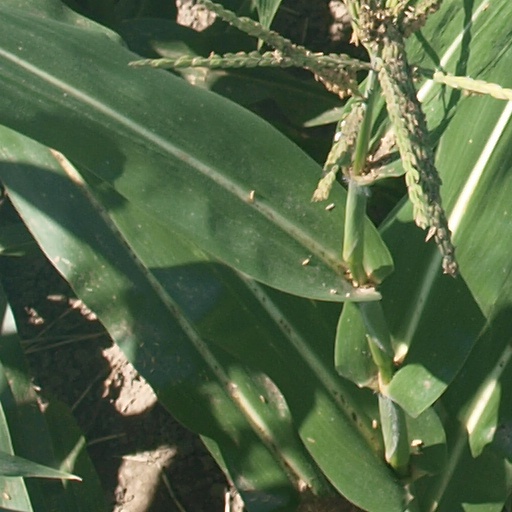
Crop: maize; corn